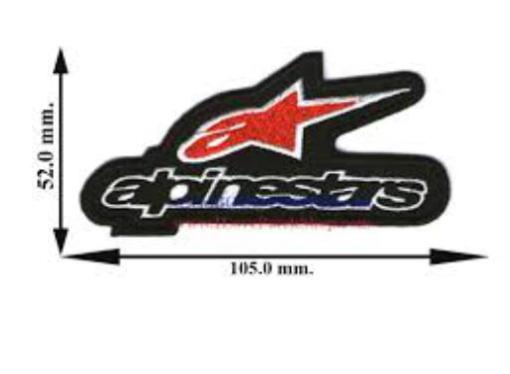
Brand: alpinestars-2
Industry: Clothes